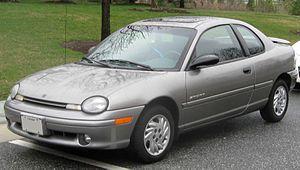
La Dodge Neon est une voiture construite par Dodge de 1994 à 2005 et depuis 2016.